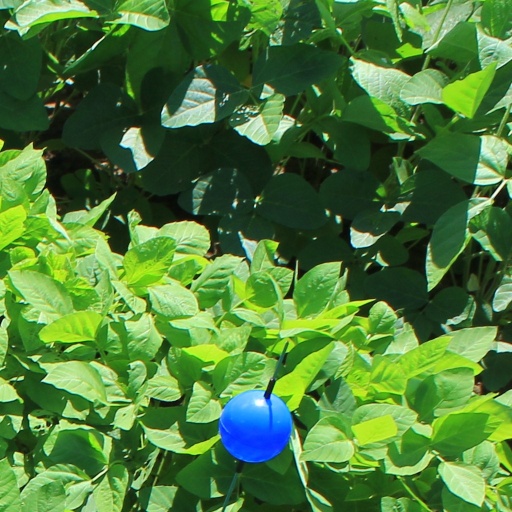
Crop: soybean